San Juan River Bridge

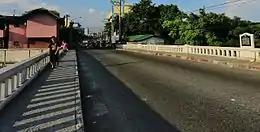

On September 15, 2018, the bridge was demolished to give way for the construction of Metro Manila Skyway Stage 3 Section 2B, which passes over San Juan River. The barges needed to lay the foundations of the pillar sections of Skyway required the bridge's demolition to gain access to the construction area. The bridge was later reconstructed by Skyway Stage 3 proponent San Miguel Corporation through its infrastructure arm SMC Infrastructure and it reopened on March 11, 2020.